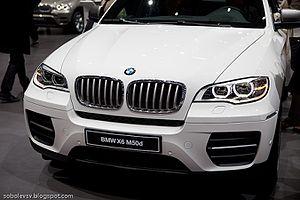
La BMW X6 est la première automobile de type SUV du constructeur automobile allemand BMW. La première génération est présentée au salon de Détroit 2008 et commercialisé la même année, la seconde en 2014 et la troisième en 2019.